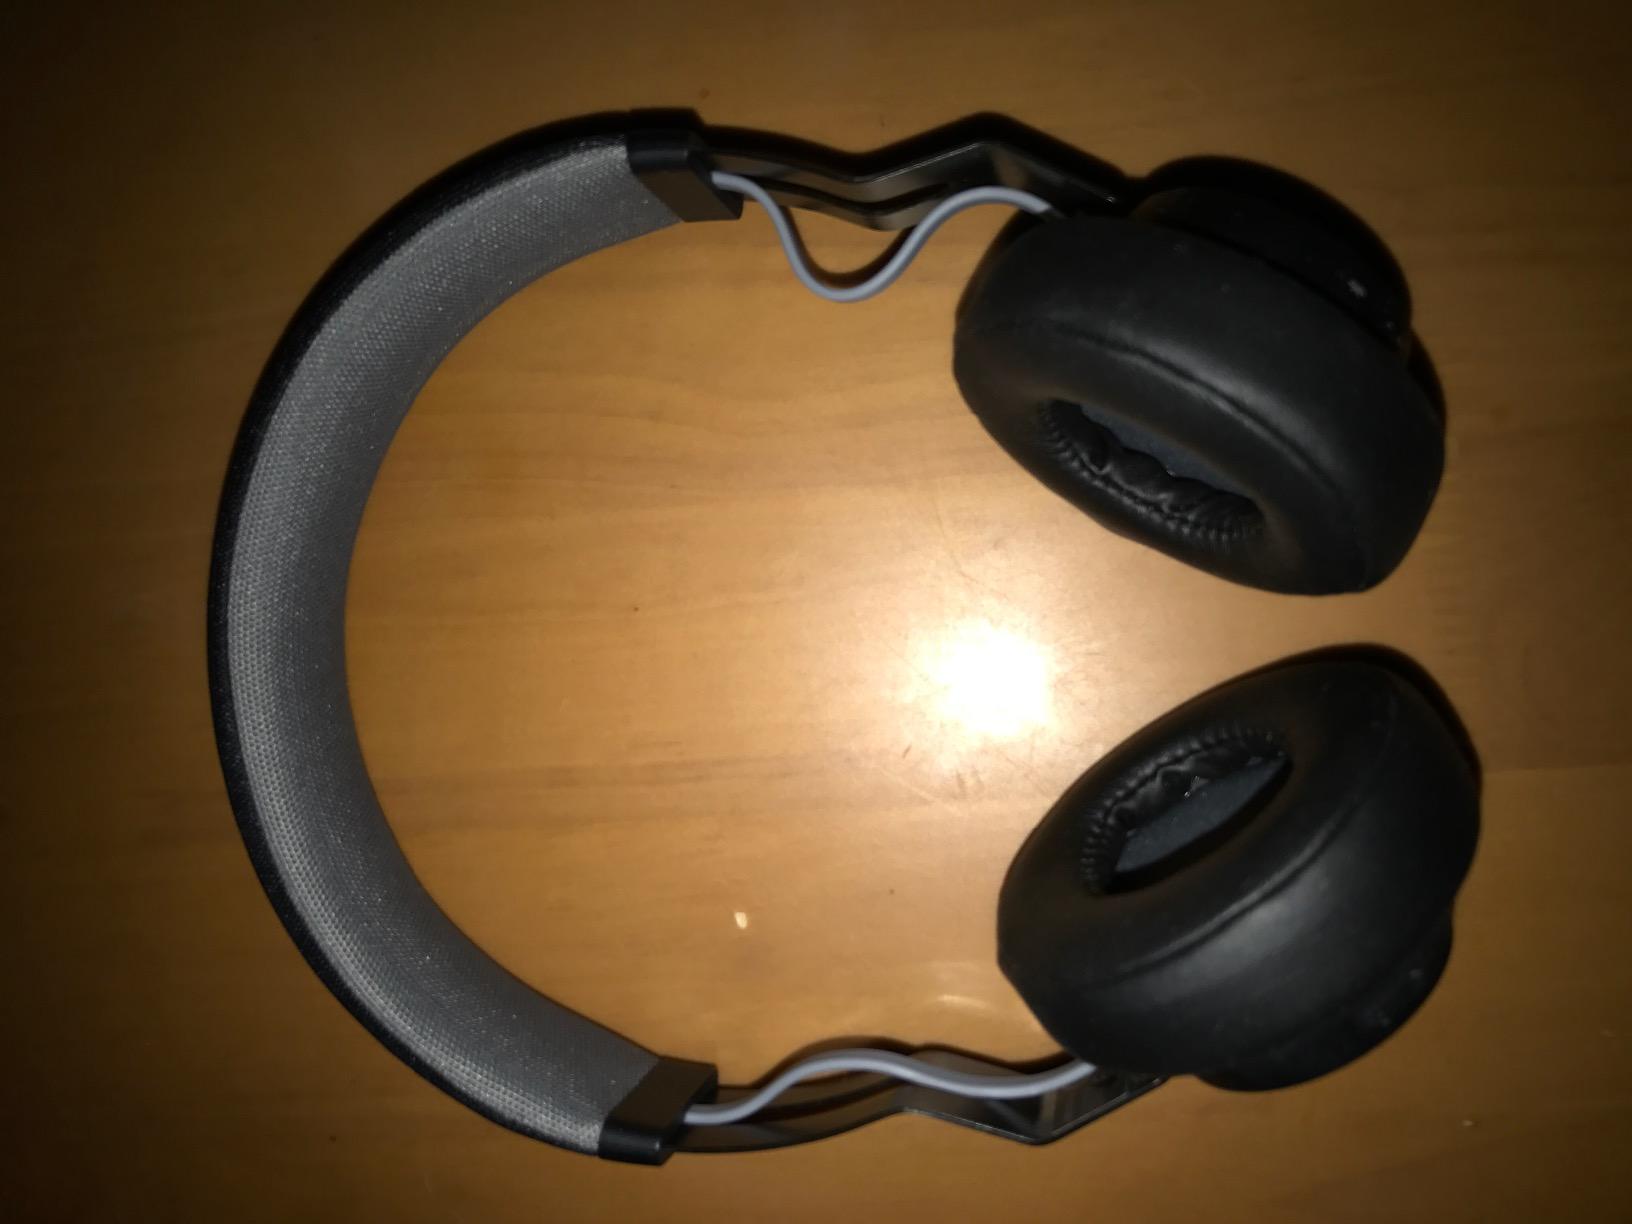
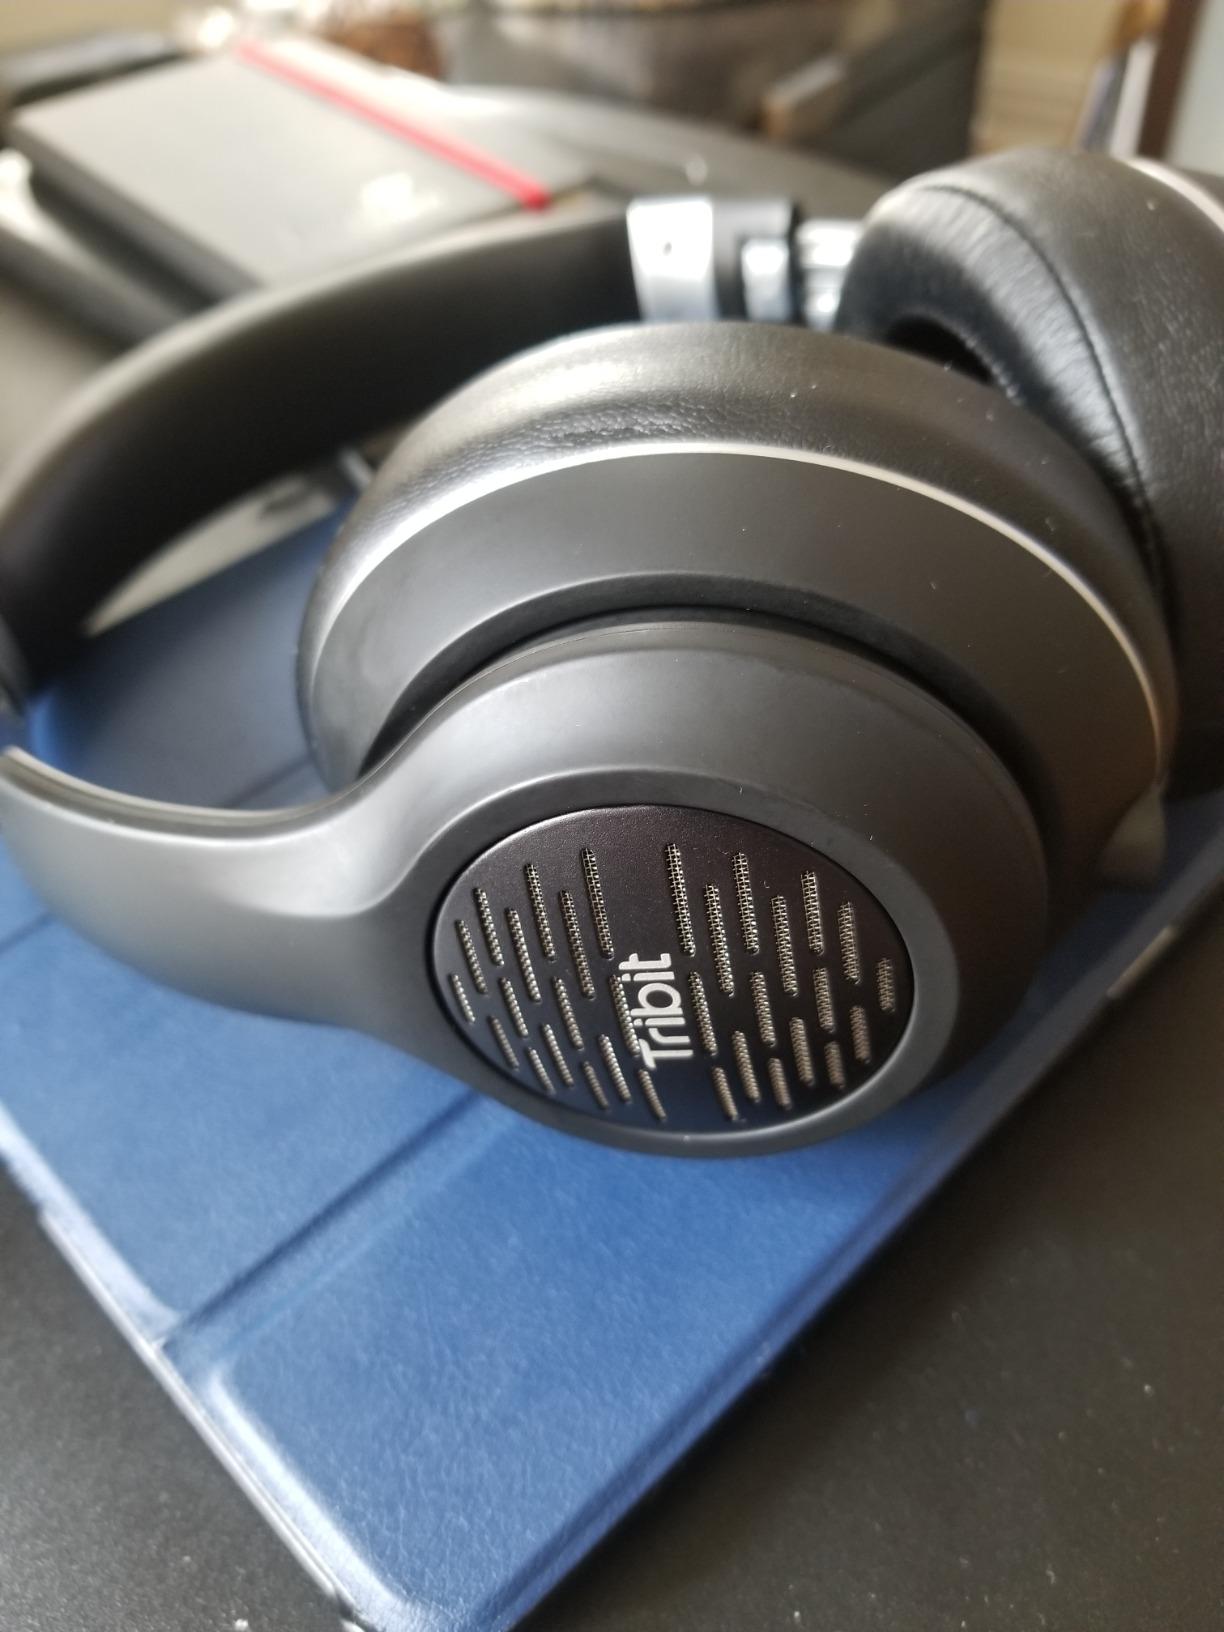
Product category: headphones
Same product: no